Mixtec culture

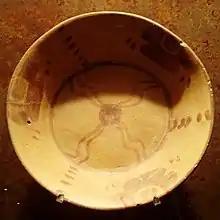
Red-on-Bayo pottery from the Highland Mixteca. Middle Preclassic Period. MNA Collection.

In La Mixteca, the first sedentary populations began to appear from the 16th century BC onwards. This stage in the history of the Mixtec people corresponds to the Cruz phase in Highland Mixteca, the Pre-Ñudée and Ñudée phases in Lowland Mixteca and the Charco phase on the Coast. The development of these early agricultural villages in the region was contemporary to what was occurring in other areas of Mesoamerica, such as central Mexico, the Central Valleys of Oaxaca and the Gulf Coast of Mexico. However, the Mixtec communities of the Formative period never reached the dimensions of the protourban populations of the Central Valleys, such as San José Mogote and Monte Albán. The settlement pattern of the Mixtecs in those years consisted of small communities dedicated to incipient agriculture, although there is evidence of their incorporation into the international exchange network of Mesoamerica.